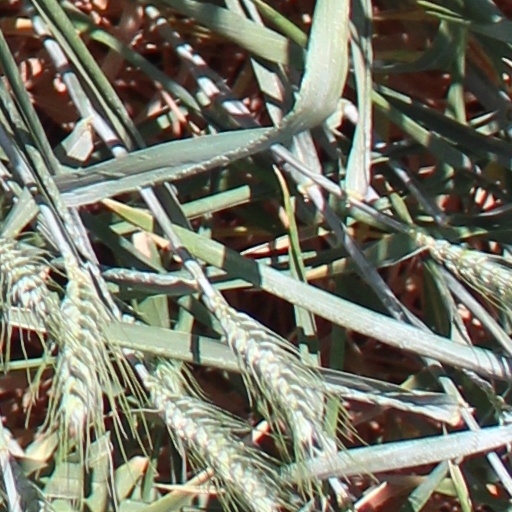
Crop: wheat